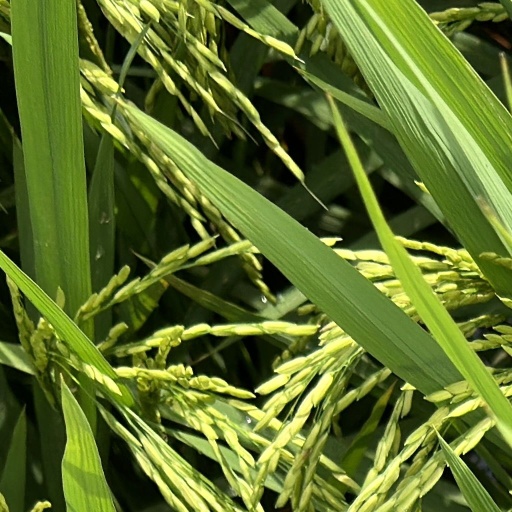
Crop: rice